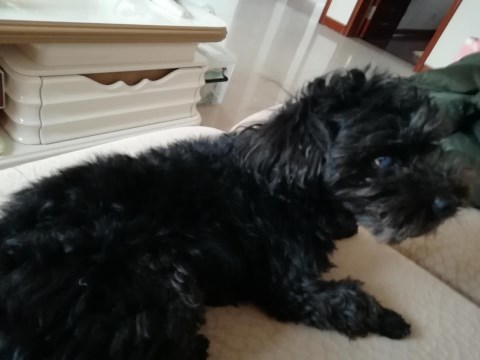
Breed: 7449-n000128-teddy